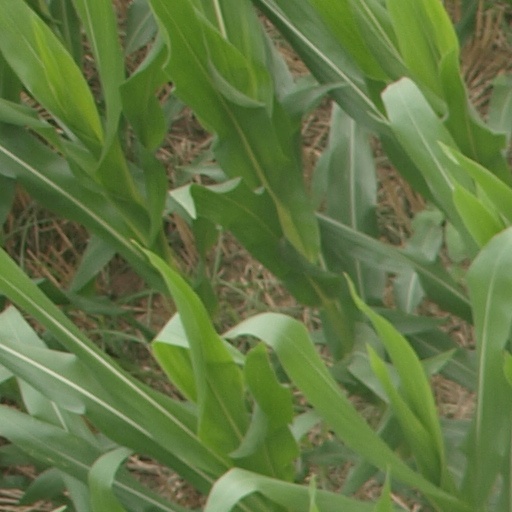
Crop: maize; corn